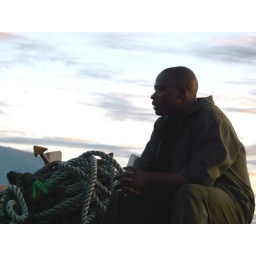
one of the boat crew against the sky